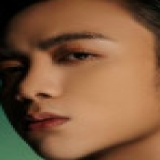
ca sĩ Soobin